1998 World Series

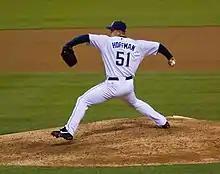
Padres reliever Trevor Hoffman allowed a three-run home run off Scott Brosius in the eighth inning and was charged with the loss.

The Yankees sent David Cone to the mound to face former Yankee pitcher Sterling Hitchcock, the MVP of the NLCS. Cone and Hitchcock dueled for 5 1/2 shutout innings, with Cone holding the Padres hitless. That changed in the bottom of the sixth inning when Hitchcock himself led off the inning with a single off Cone, and Quilvio Veras walked. Tony Gwynn then shot a single down the line past Tino Martinez at first base to score Hitchcock and Paul O'Neill's throw sailed into the dugout for an error, allowing Veras to score and Gwynn to advance to third. Gwynn then scored on Ken Caminiti's sacrifice fly to the warning track to give San Diego a 3–0 lead. However, the Yanks immediately jumped on Hitchcock for two runs, beginning with a home run to left-center by Scott Brosius. The second run came in after Shane Spencer doubled, and Hitchcock was relieved by Joey Hamilton. Spencer then scored on an error by Ken Caminiti, but Hamilton escaped without further damage. In the eighth, Padres reliever Randy Myers walked O'Neill to open the inning, which prompted Padre manager Bruce Bochy to replace Myers with closer Trevor Hoffman, who had saved 53 games and was a future Hall of Famer. However, Hoffman blew the save when he walked Tino Martinez before Scott Brosius tagged a three-run blast over the fence in dead center. The Padres tried to rally. Veras doubled with one out off of Ramiro Mendoza, who was then relieved by Mariano Rivera. Rivera allowed a single to Gwynn and a deep sacrifice fly to Greg Vaughn to cut the lead to 5–4, but Caminiti struck out to end the inning. In the ninth, Rivera got two outs, but Padre catcher Carlos Hernandez singled and was controversially replaced by John Vander Wal (due to Vander Wal being an above-average pinch hitter and probably the best left on the Padre bench) as a pinch runner. Pinch hitter Mark Sweeney extended the inning with another single to advance Vander Wal to third. However, utility man Andy Sheets struck out to end the game.